Centipede

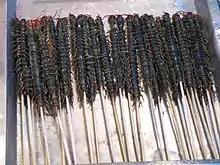
Centipedes on sticks as street food at Wangfujing market

As a food item, certain large centipedes are consumed in China, usually skewered and grilled or deep fried. They are often seen in street vendors’ stalls in large cities, including Donghuamen and Wangfujing markets in Beijing.